HMS Captain (1869)

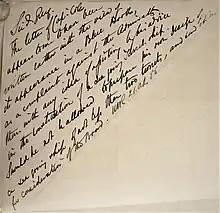
Minute by Admiral Sir Frederick Grey (First Naval Lord) dated 21 April 1866, suggesting the Admiralty sanction Coles to build a seagoing turret-ship of his own design (from UK National Archives, ADM 1/5974)

Stunned by the committee's decision to cancel his single-turret ship and his proposal for a two-turret vessel, and objecting to the "Monarch's" design, Coles launched a strong campaign against the project, attacking Vice Admiral Robert Spencer Robinson, Controller of the Navy, and various other members of the committee and the Admiralty. So vociferously did Coles complain that in January 1866 his contract as a consultant to the Admiralty was terminated. At the end of January, his protestations that he had been misunderstood led to his being re-employed from 1 March 1866. Further, Coles lobbied the press and Parliament, who were increasingly convinced that foreign powers—namely the United States—were pressing ahead with turret ships and thereby leaving Britain at a disadvantage at sea. On 17 April 1866, Coles submitted to the Admiralty his critique of the proposed "Monarch" (designed by the Controller's department and the Chief Constructor), stating that he could not publicly endorse a vessel which did not represent "my views of a sea going Turret-ship, nor can she give my principle a satisfactory and conclusive trial." Sensing that such an increasingly acrimonious and high-profile debate would only continue, the First Naval Lord, Admiral Sir Frederick Grey, minuted four days later (21 April) that Coles should at last be allowed to build what he felt would be a 'perfect' seagoing turret-ship.